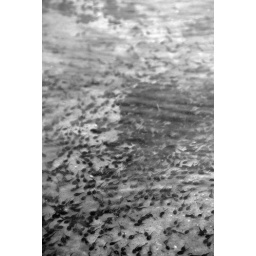
The tadpoles were so plentiful in the lake they were a large black mass at the water's edge.